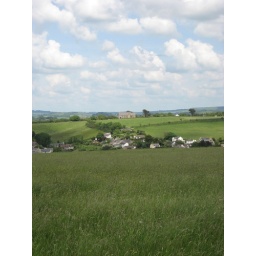
over the down towards the church - on out way to seatown on the south coast path